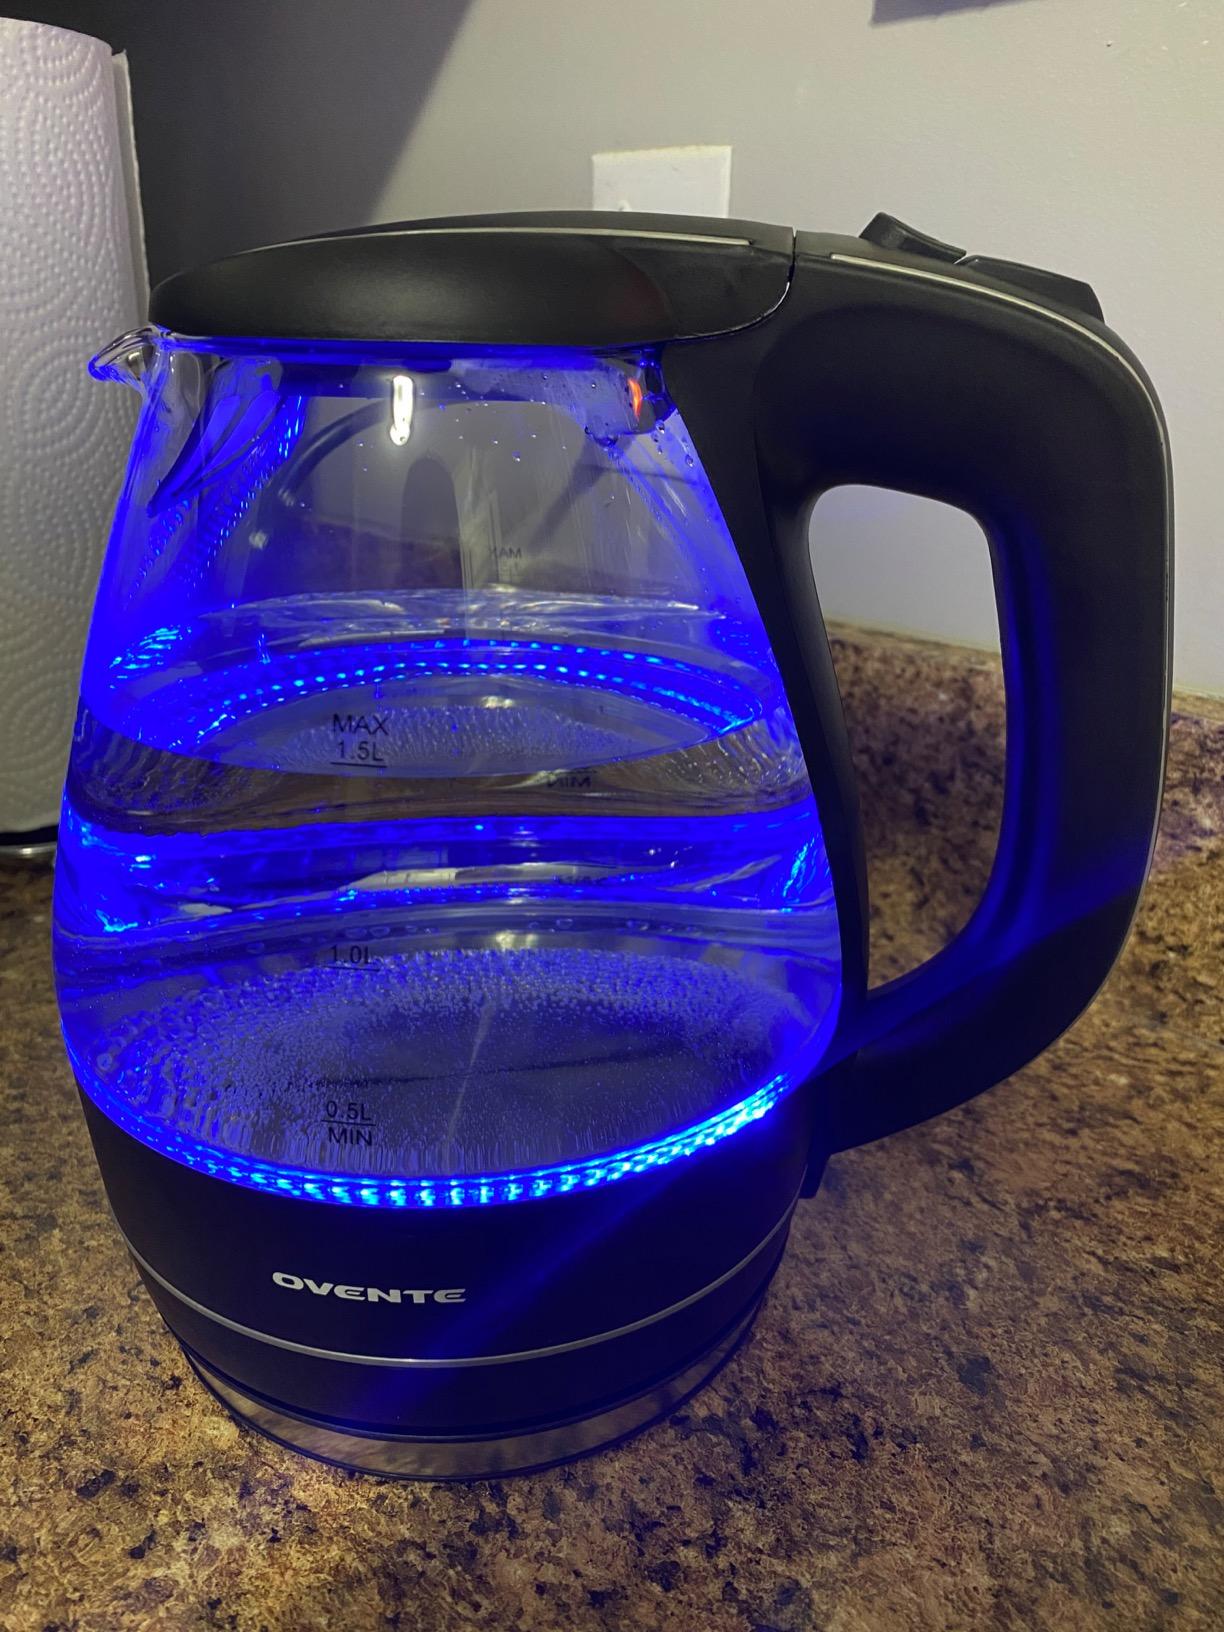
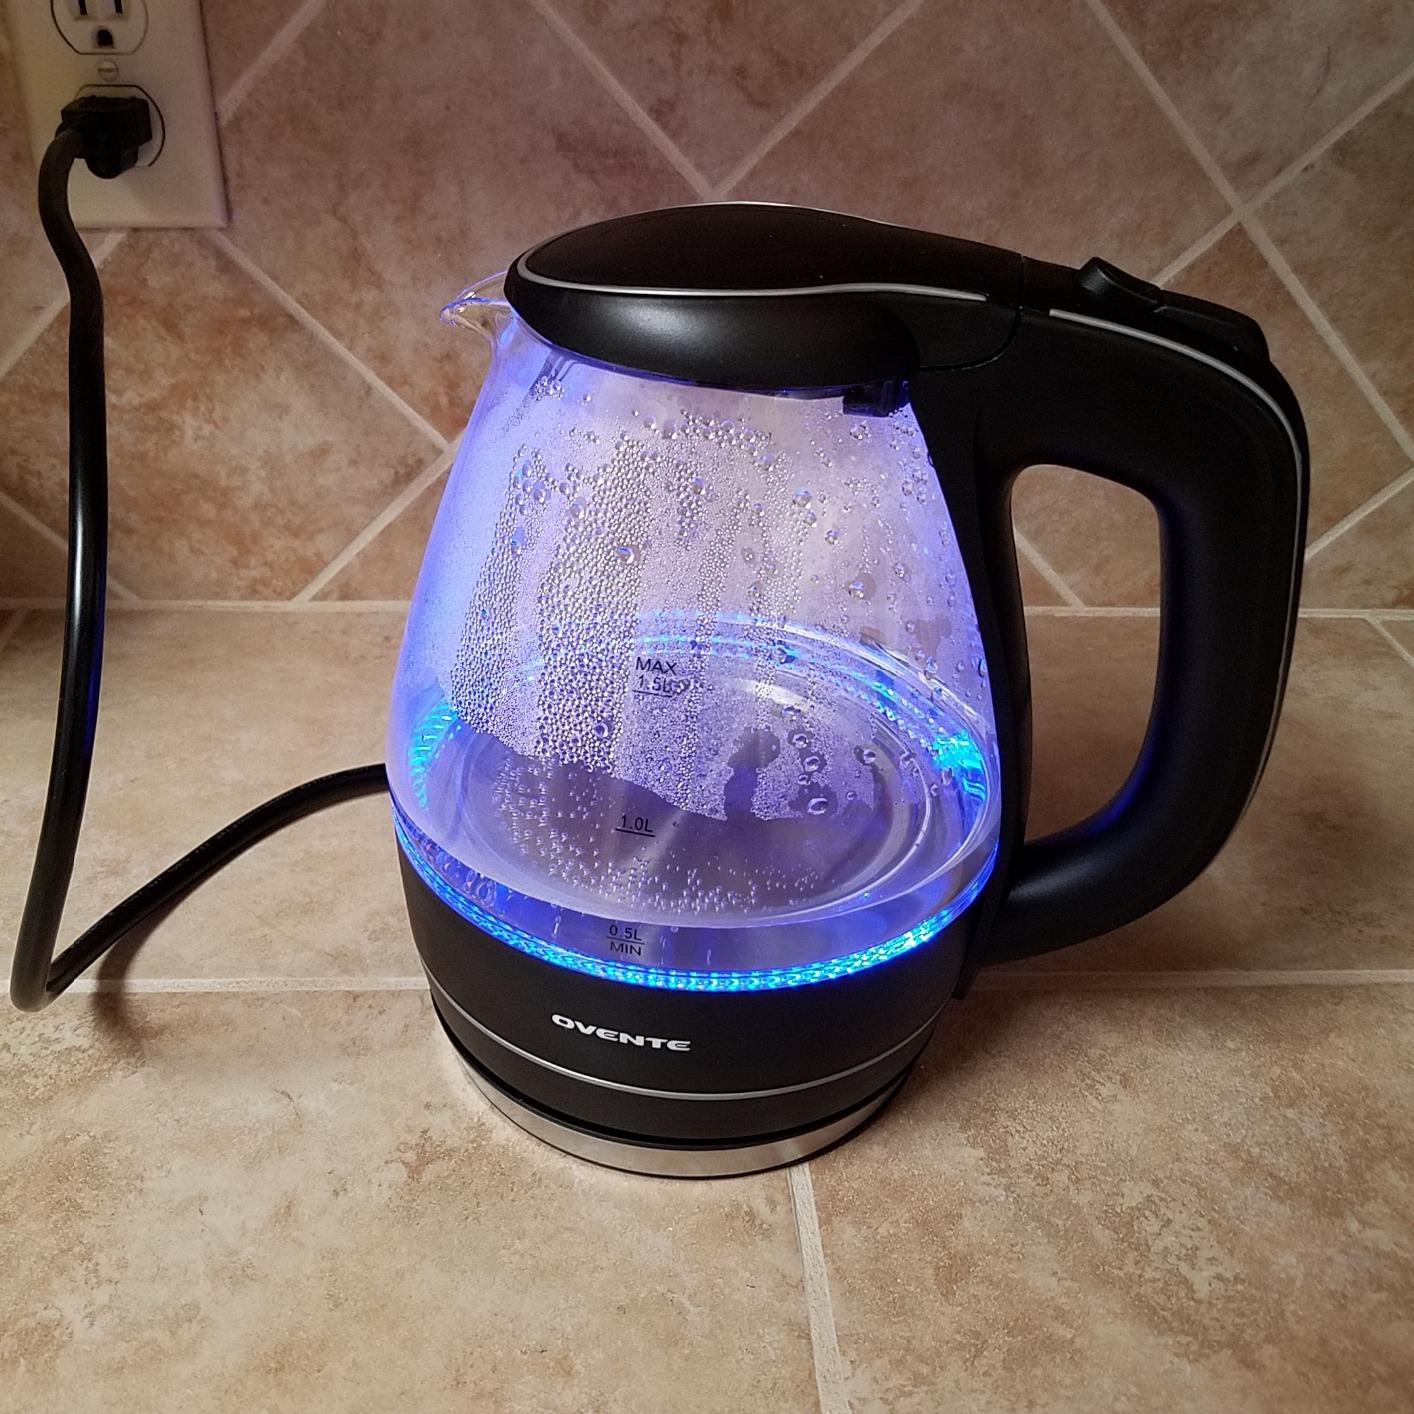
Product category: items_kettle
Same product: yes